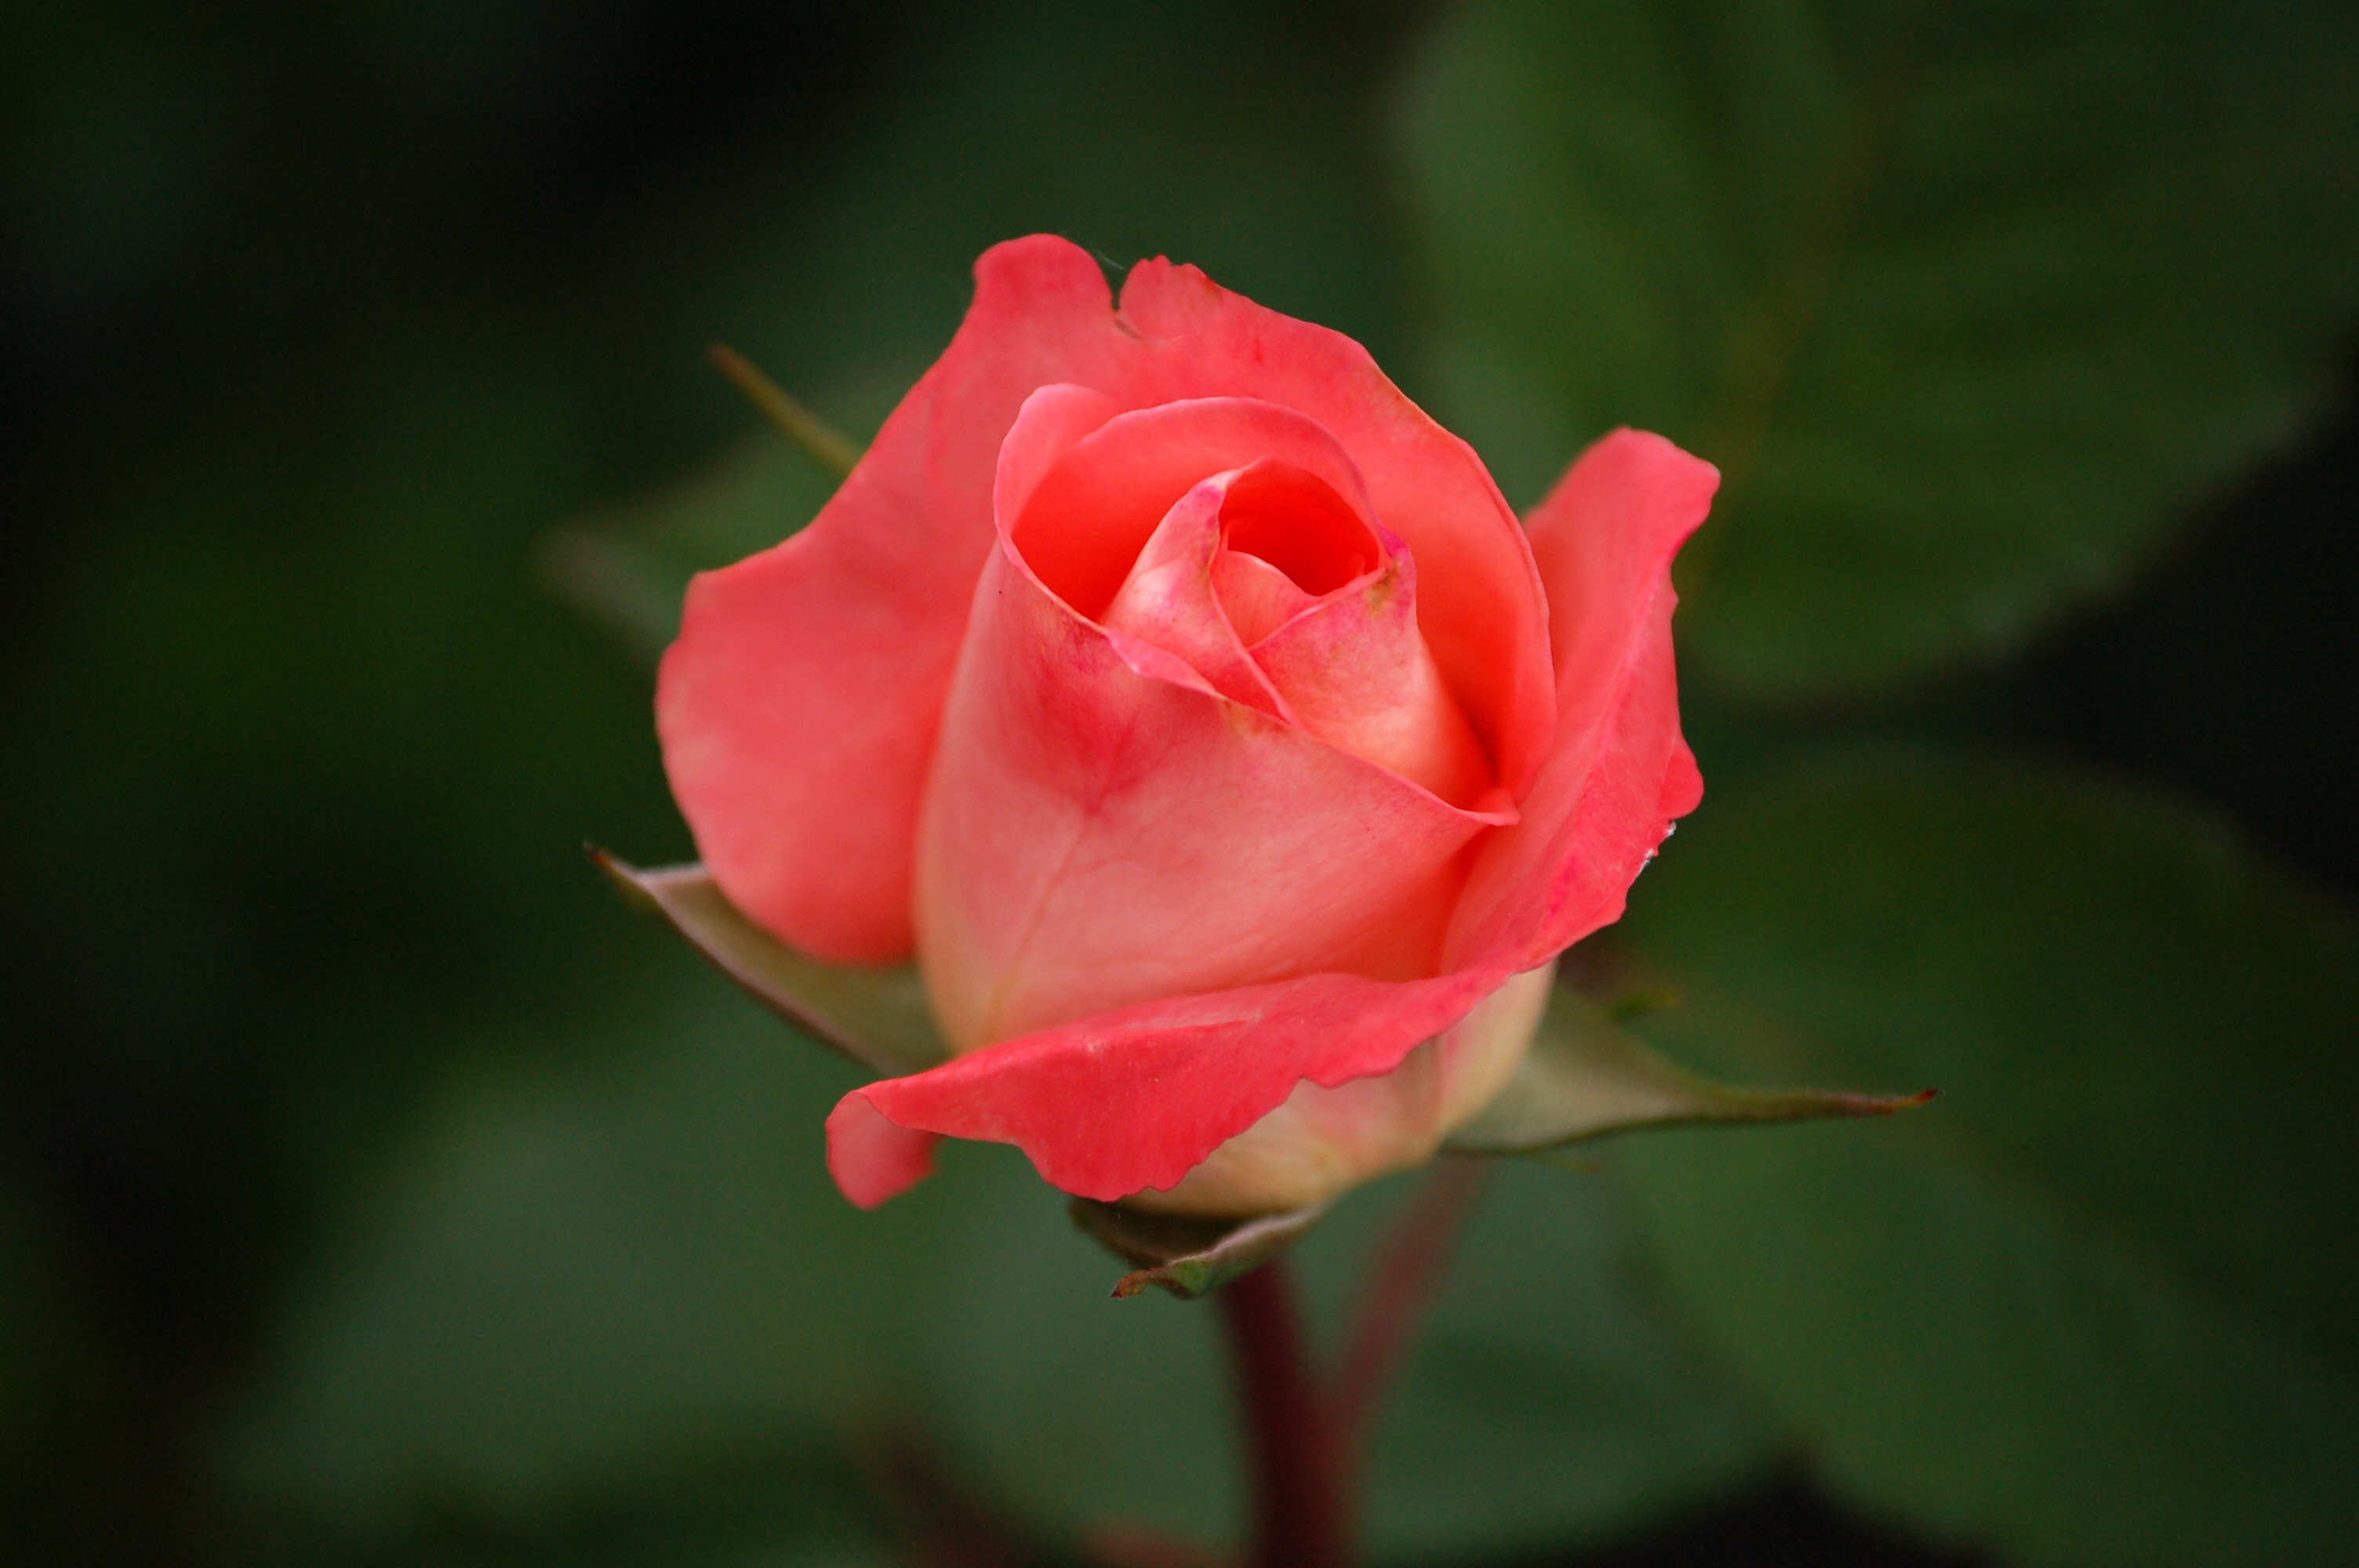
blossom, plant, flower, petal, bloom, rose, red, colorful, garden, pink, flora, hybrid, decorative, floribunda, regatta, macro photography, flowering plant, garden roses, rose family, tea rose, plant stem, land plant, rose order